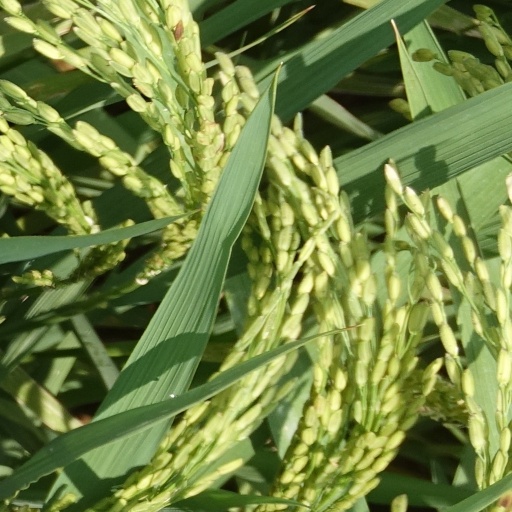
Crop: rice